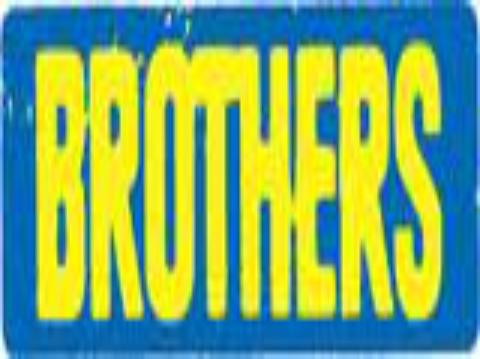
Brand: Brothers Cider
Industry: Food